Lewis Manly

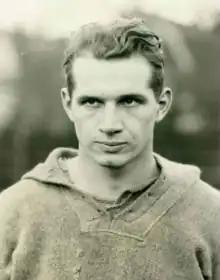
Manly at Wooster

Lewis Frederick Manly (April 23, 1903 – November 2, 1970) was an American athlete, sports coach and professor. He was best known for his time as head football coach at Tufts College (later Tufts University), a position he served in from 1930 to 1945.